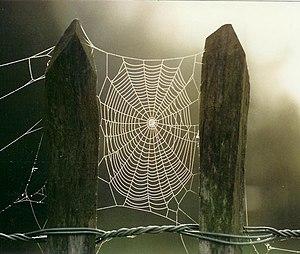
Une orbitèle est une araignée qui tisse une toile circulaire. Ce terme n'est pas un nom vernaculaire et ne désigne pas un taxon particulier.